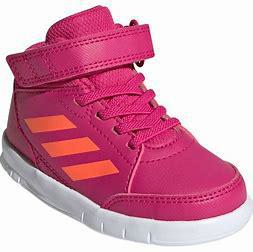
Brand: Adidas
Model: Altasport